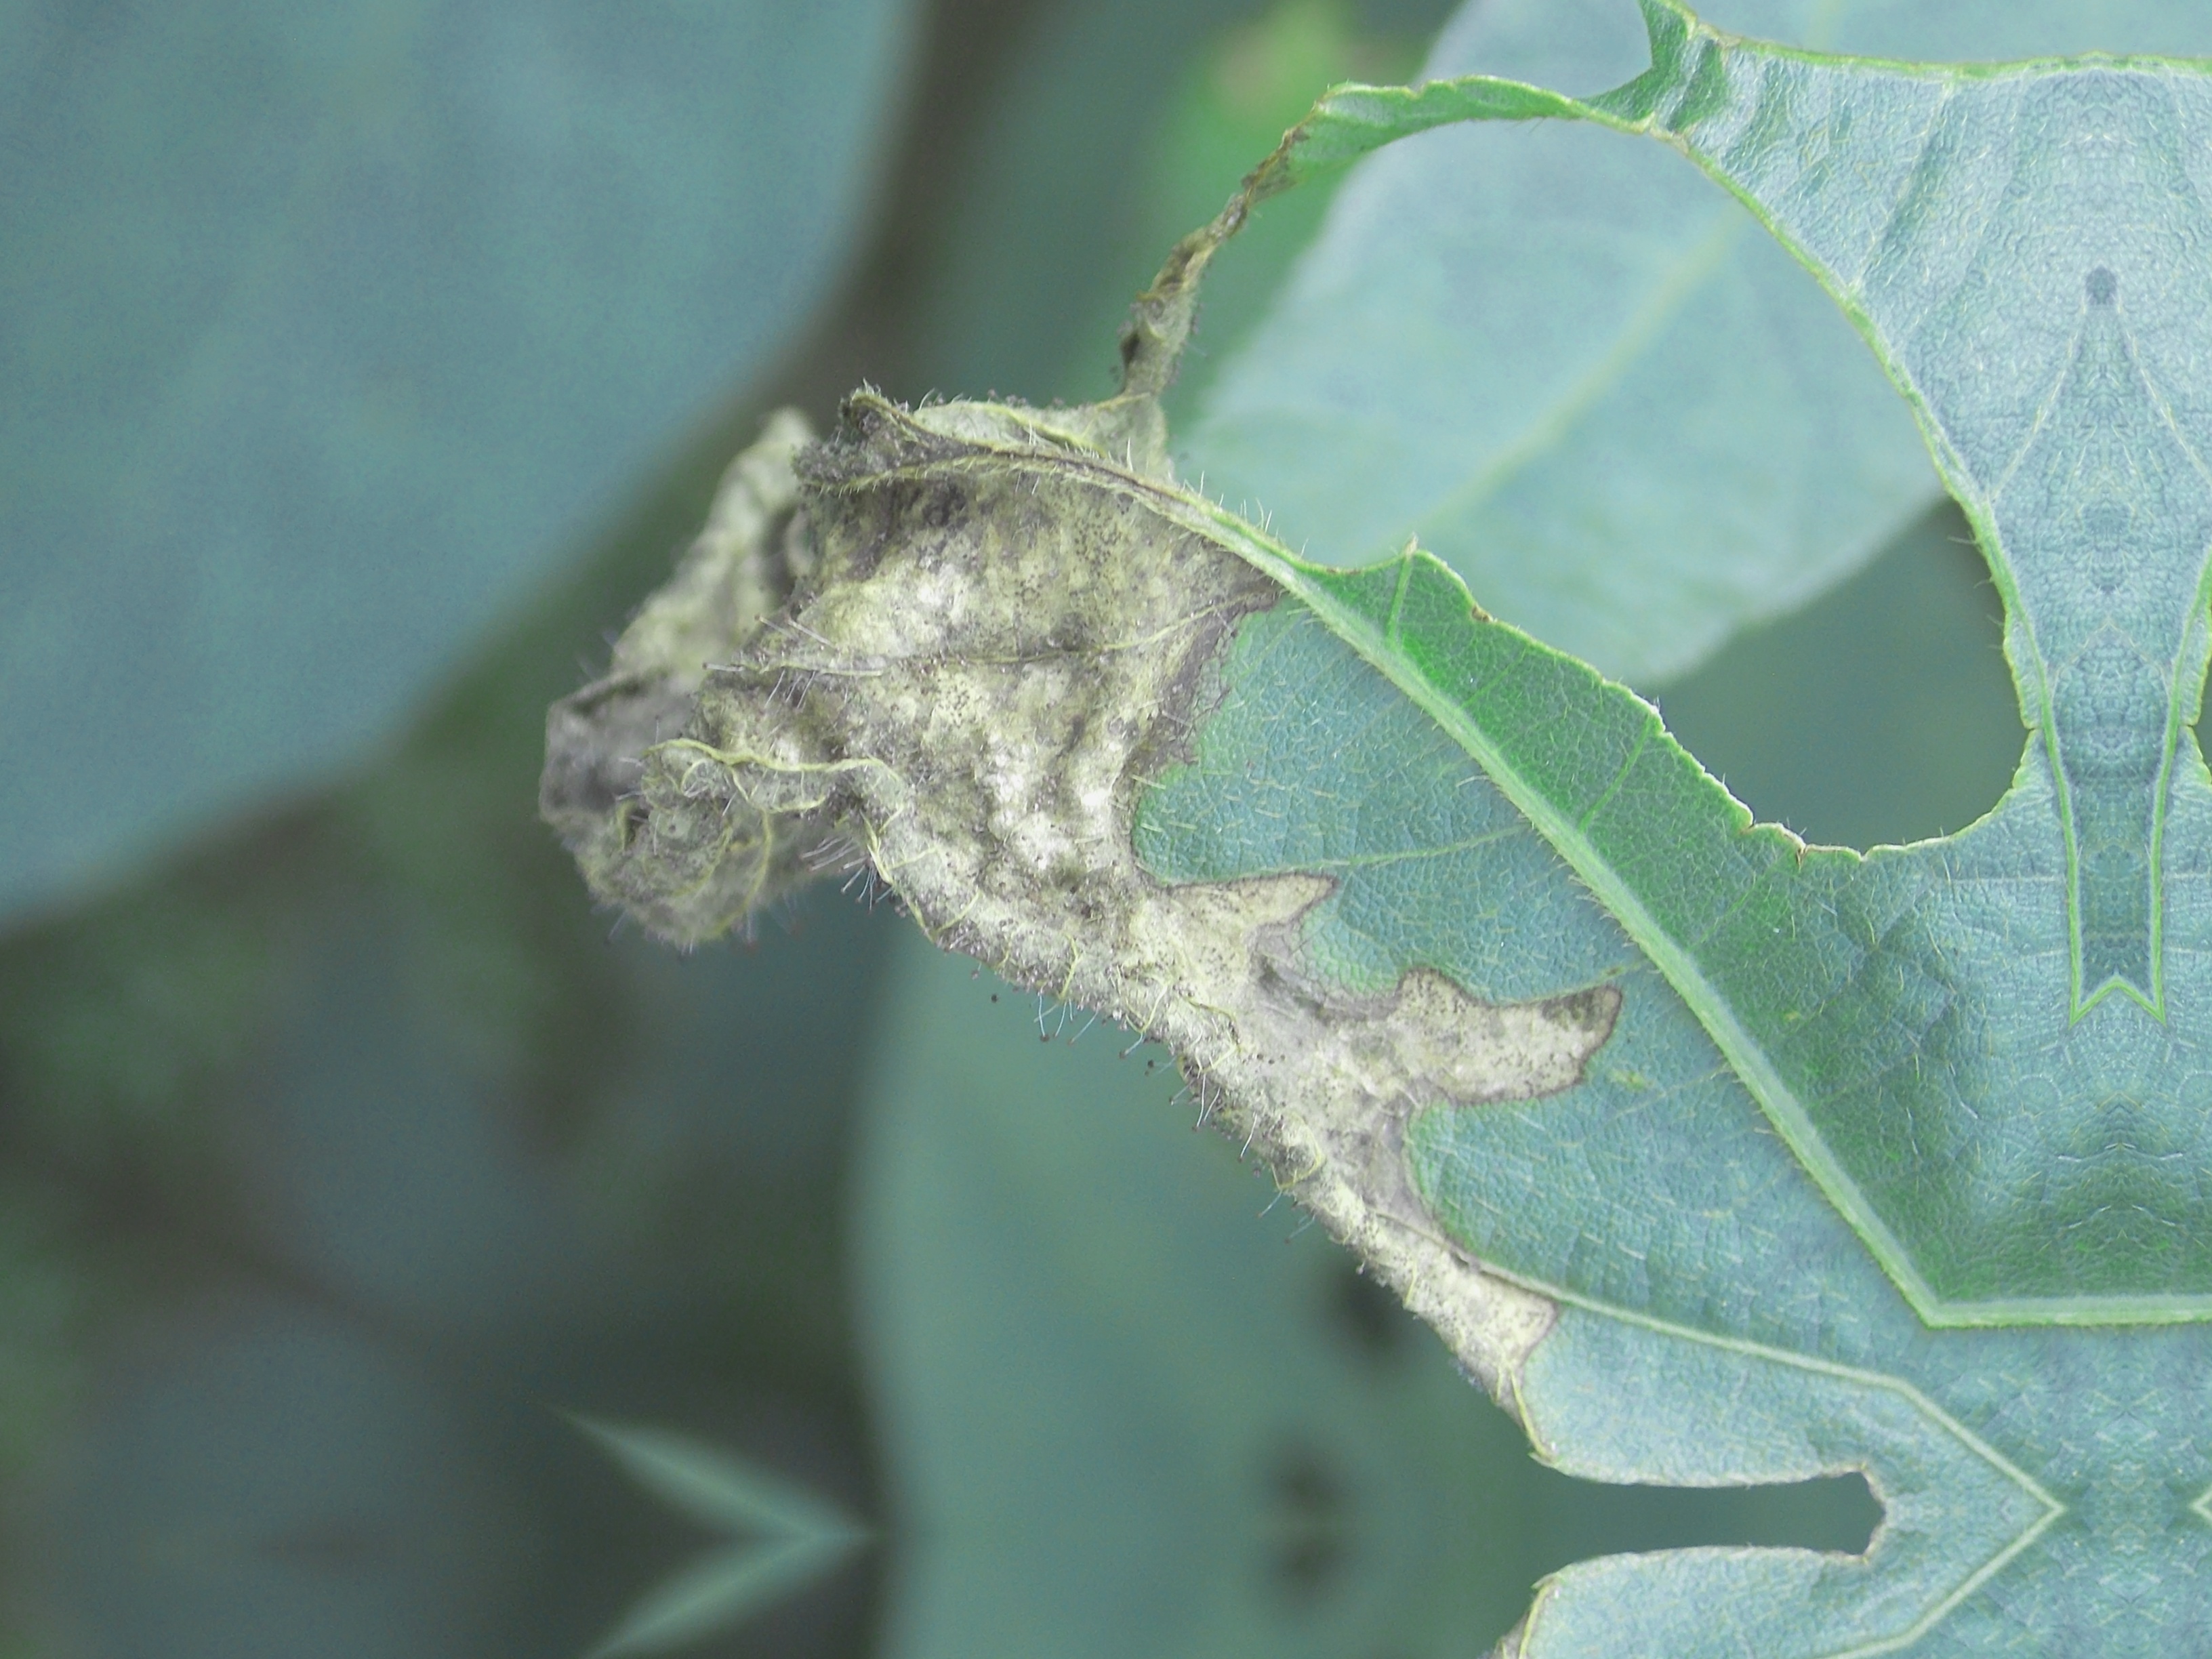
Label: Disease